MIFERMA Class CC 01-21

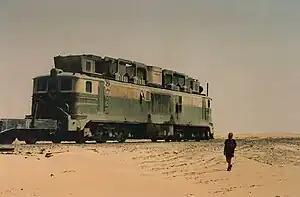
Locomotive CC 05, photographed in 1994.

The MIFERMA Class CC 01-21 diesel locomotives were built by Alsthom in France between 1961 and 1965. The locomotives had been commissioned by the "Sociéte Anonyme des Mines de Fer de Mauritanie" (MIFERMA), then the owner of the Mauritania Railway, which, since its completion in 1963, has connected the iron ore mine in Zouerate with the port of Nouadhibou, Mauritania.